St. Rumbold's Cathedral

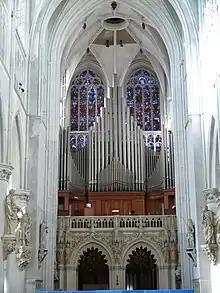
The Gallery Organ, built by Stevens

The cathedral has two organs. The main organ on the reverse side of the west facade was built in 1957 by organ builder Stevens. On the reverse of the side facade is a smaller organ, installed there in 1919 by the same organ builder Stevens. This instrument has 30 stops on two manual keyboards and pedalboard.